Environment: real
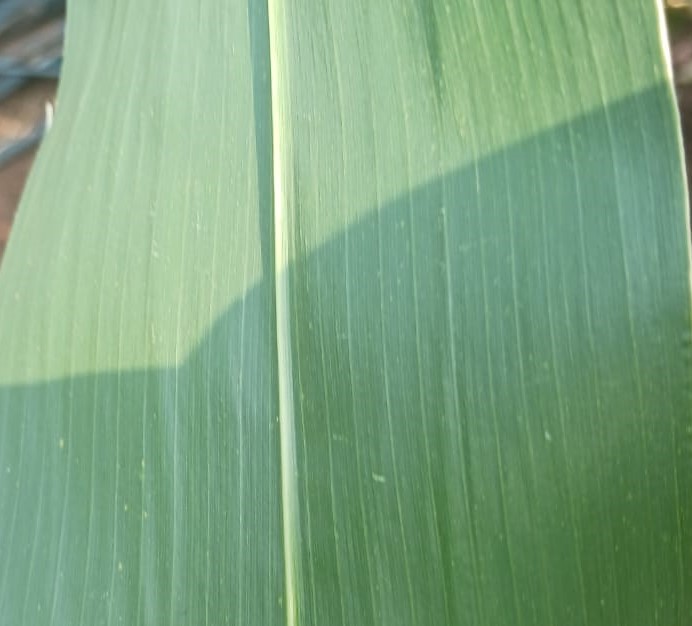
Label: healthy